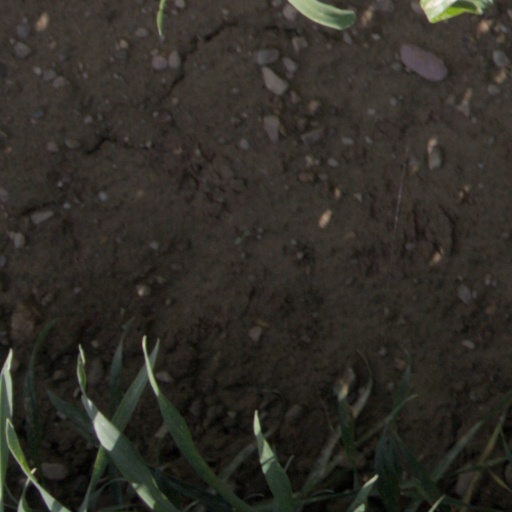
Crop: wheat